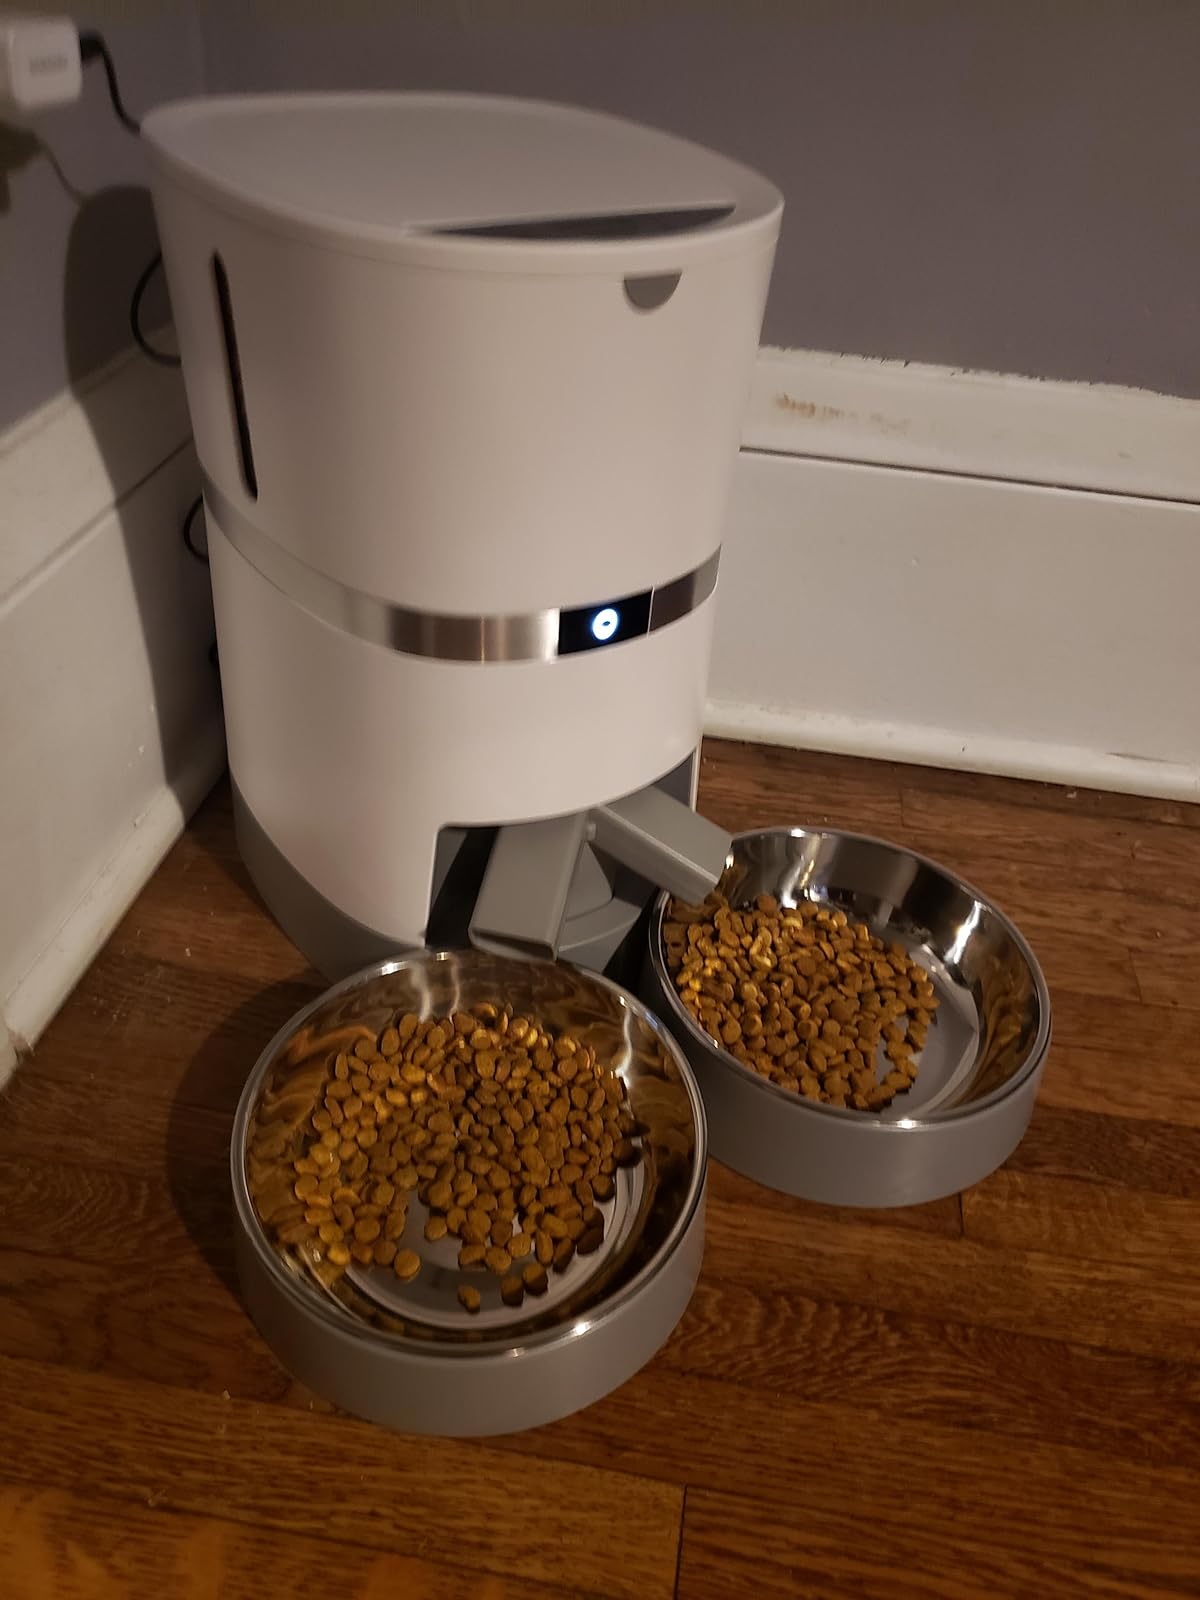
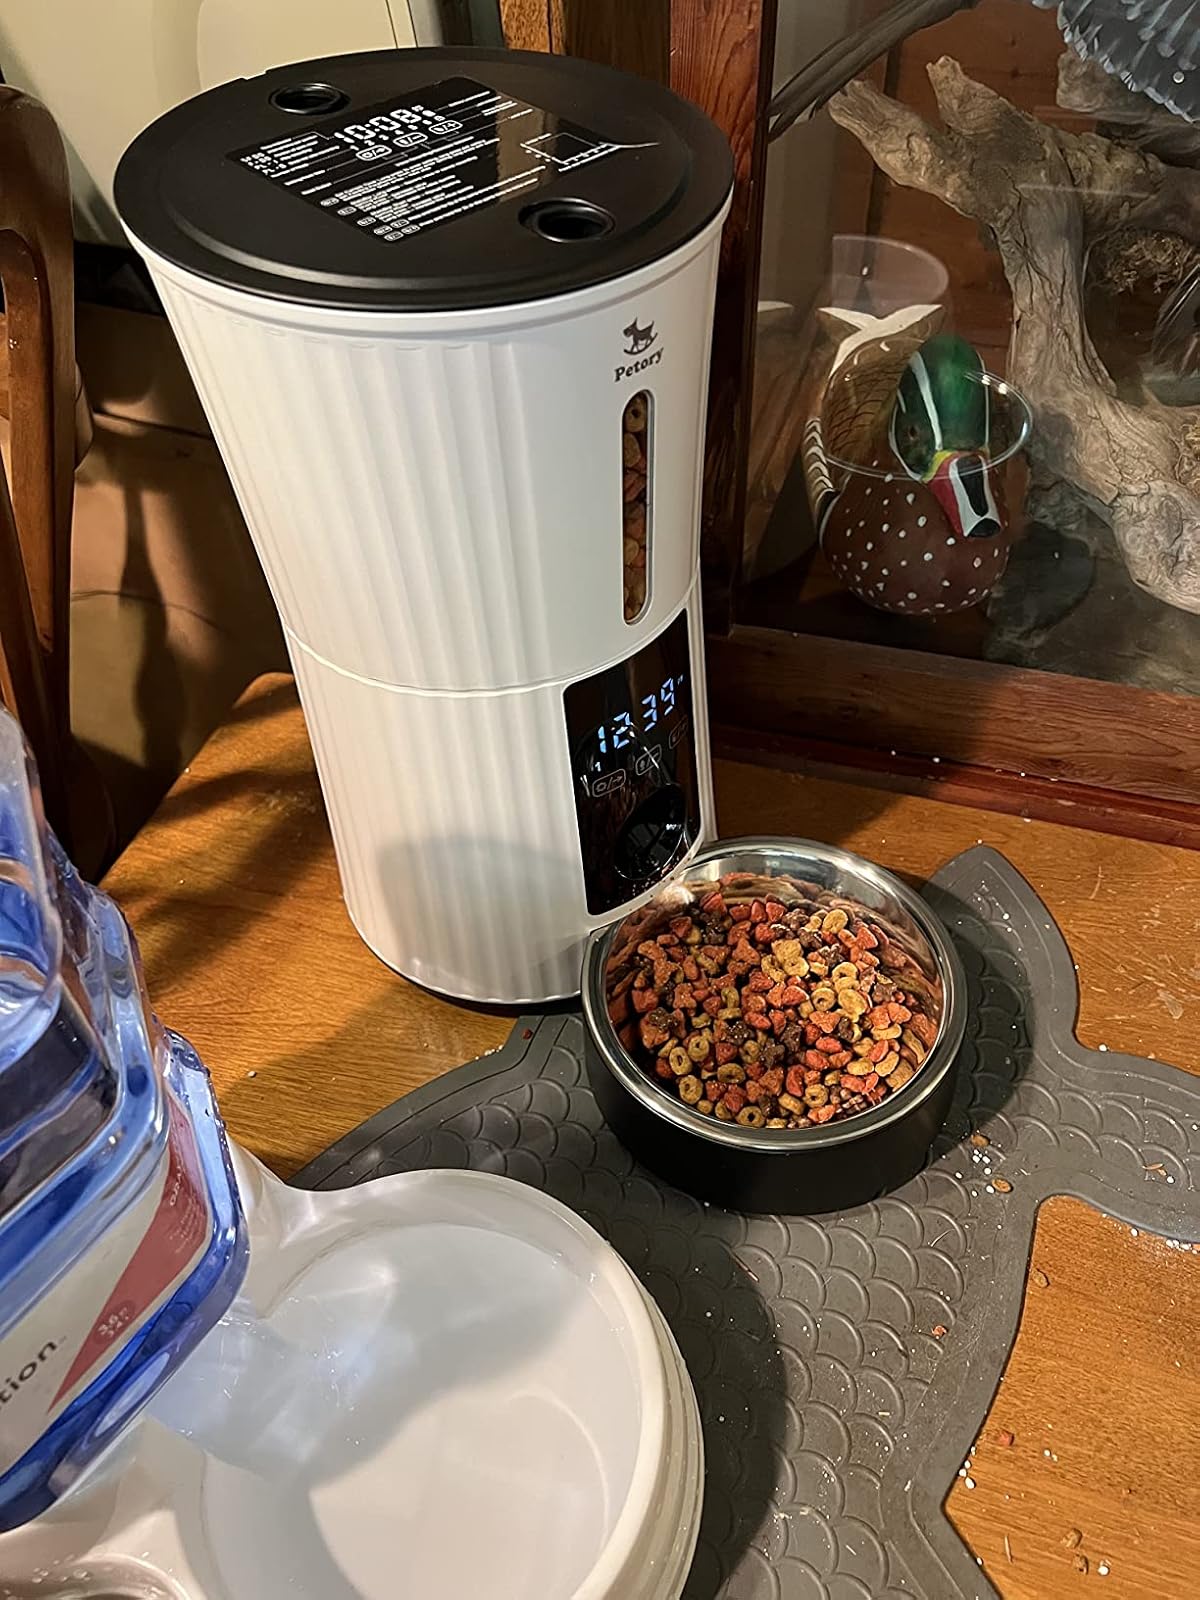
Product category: items_feeder
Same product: no